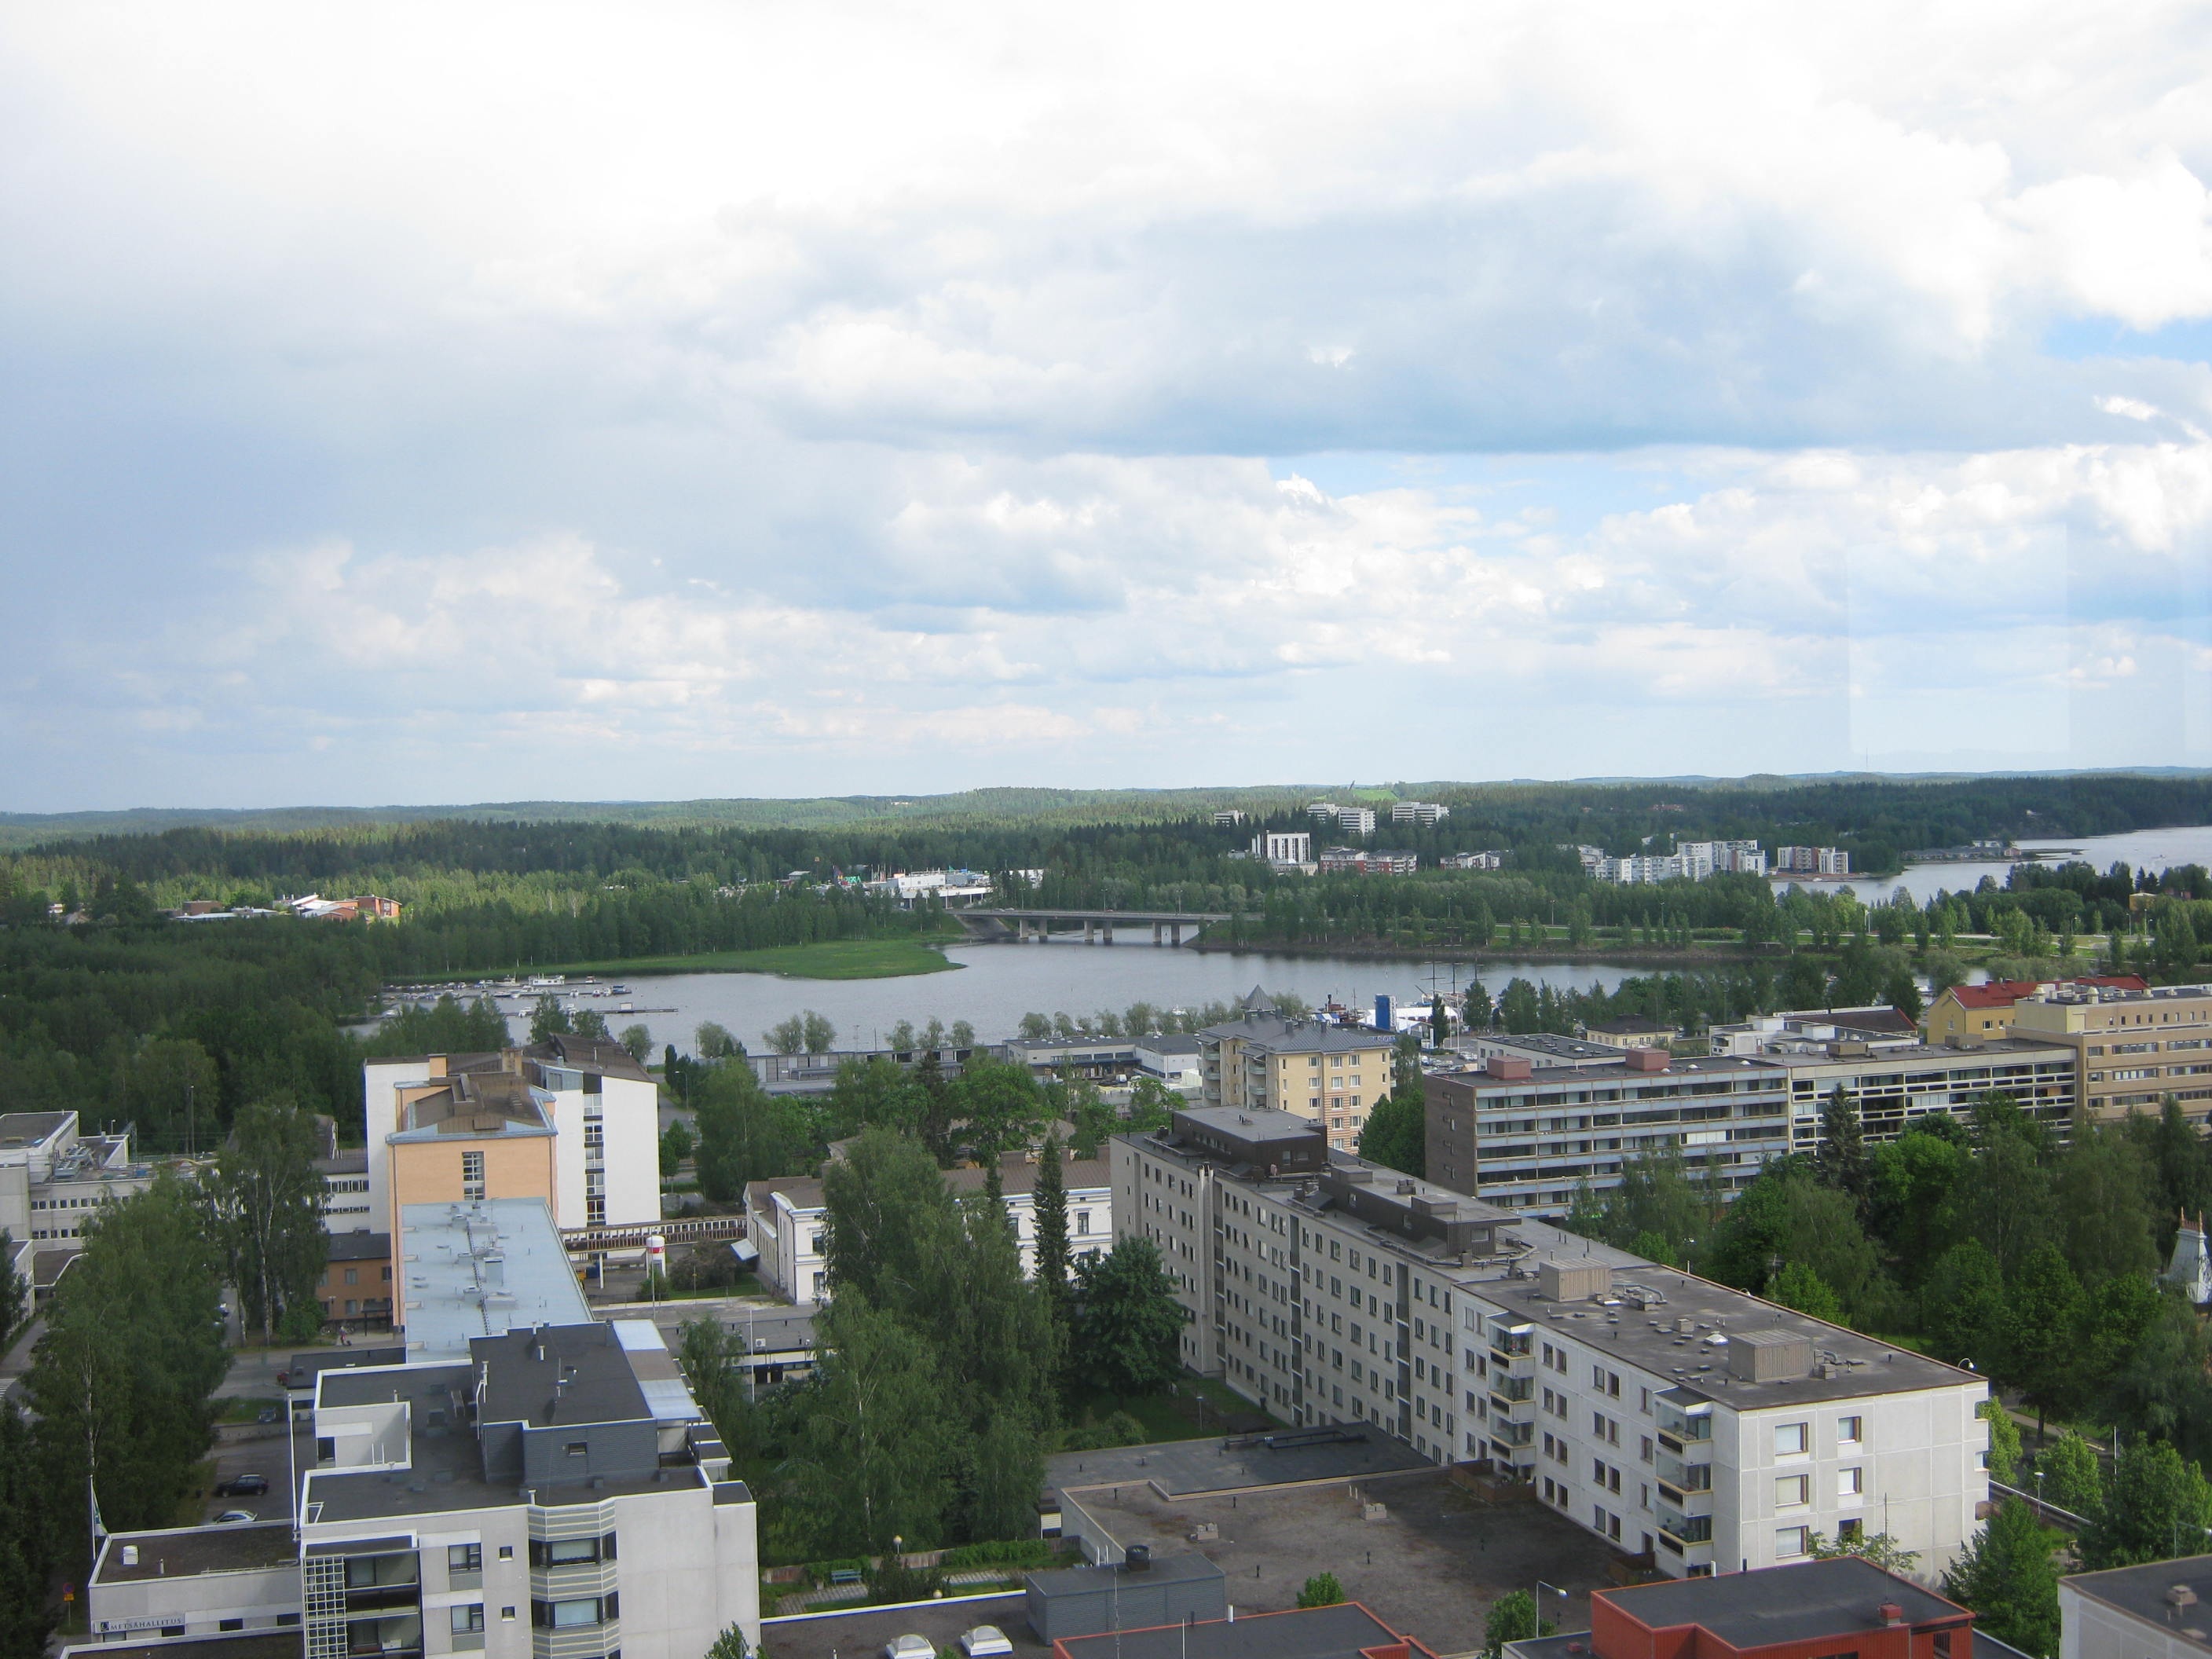
landscape, skyline, town, city, river, cityscape, panorama, downtown, suburb, stadium, tower block, parks, bird's eye view, block of flats, aerial photography, urban area, residential area, human settlement, the town river